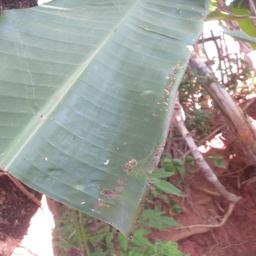
Label: MALBHOG LEAF